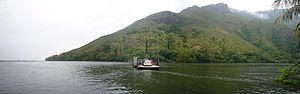
Bac de la Ouaieme vu de la rive gauche
Les réseaux de transport en Nouvelle-Calédonie sont soumis à un certain nombre de contraintes géographiques : l'insularité, le climat, l'éloignement de la Métropole, l'aspect relativement étendu de l'île principale ou encore la présence sur pratiquement toute la longueur de cette dernière de la Chaîne centrale. S'y ajoute l'absence d'alternative à la route dans les transports intérieurs, à l'exception des liaisons maritimes inter-îles ou d'un circuit aérien domestique encore limité.
L'Ouaieme est un fleuve côtier de la côte est de la Nouvelle-Calédonie. Elle s'écoule sur la commune de Hienghene Province Nord et se jette dans le bassin des Loyauté.